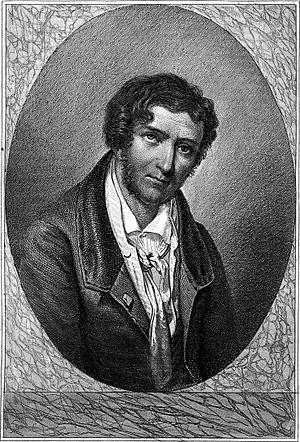
Charles-Julien Lioult de Chênedollé, né le 4 novembre 1769 à Vire et mort le 2 décembre 1833 au château du Coisel, est un poète français.
La liste d'écrivains normands énumère des écrivains nés en Normandie ou y ayant durablement vécu et les écrivains ayant écrit en Normand ou en Anglo-normand.